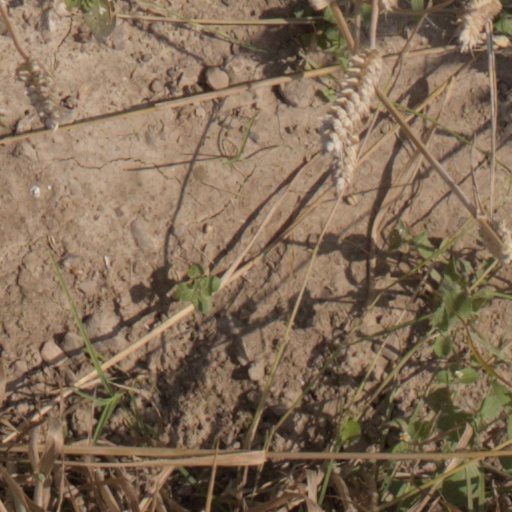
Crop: wheat